Holy Name of Mary Pro-Cathedral (Sault Ste. Marie, Michigan)

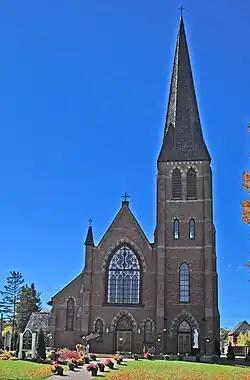

Holy Name of Mary Proto-Cathedral, also known as St. Mary Proto-Cathedral, is a historic Roman Catholic parish church in Sault Ste. Marie, Michigan, United States, that was formerly a cathedral church and the first cathedral, hence "proto-cathedral", of the Roman Catholic Diocese of Marquette. It is the oldest parish and oldest cathedral parish in Michigan, and the third oldest parish in the United States (after those in St. Augustine, Florida and Santa Fe, New Mexico). While the present church edifice, the fifth for the parish, dates from 1881, the parish began in 1668 as a Jesuit mission. It was listed on the National Register of Historic Places in 1984 and designated a State of Michigan historic site in 1989. The proto-cathedral was the (first) cathedral of the Diocese of Marquette when it was denominated the "Diocese of Sault Sainte Marie", which diocesan title is presently that of a titular episcopal see.